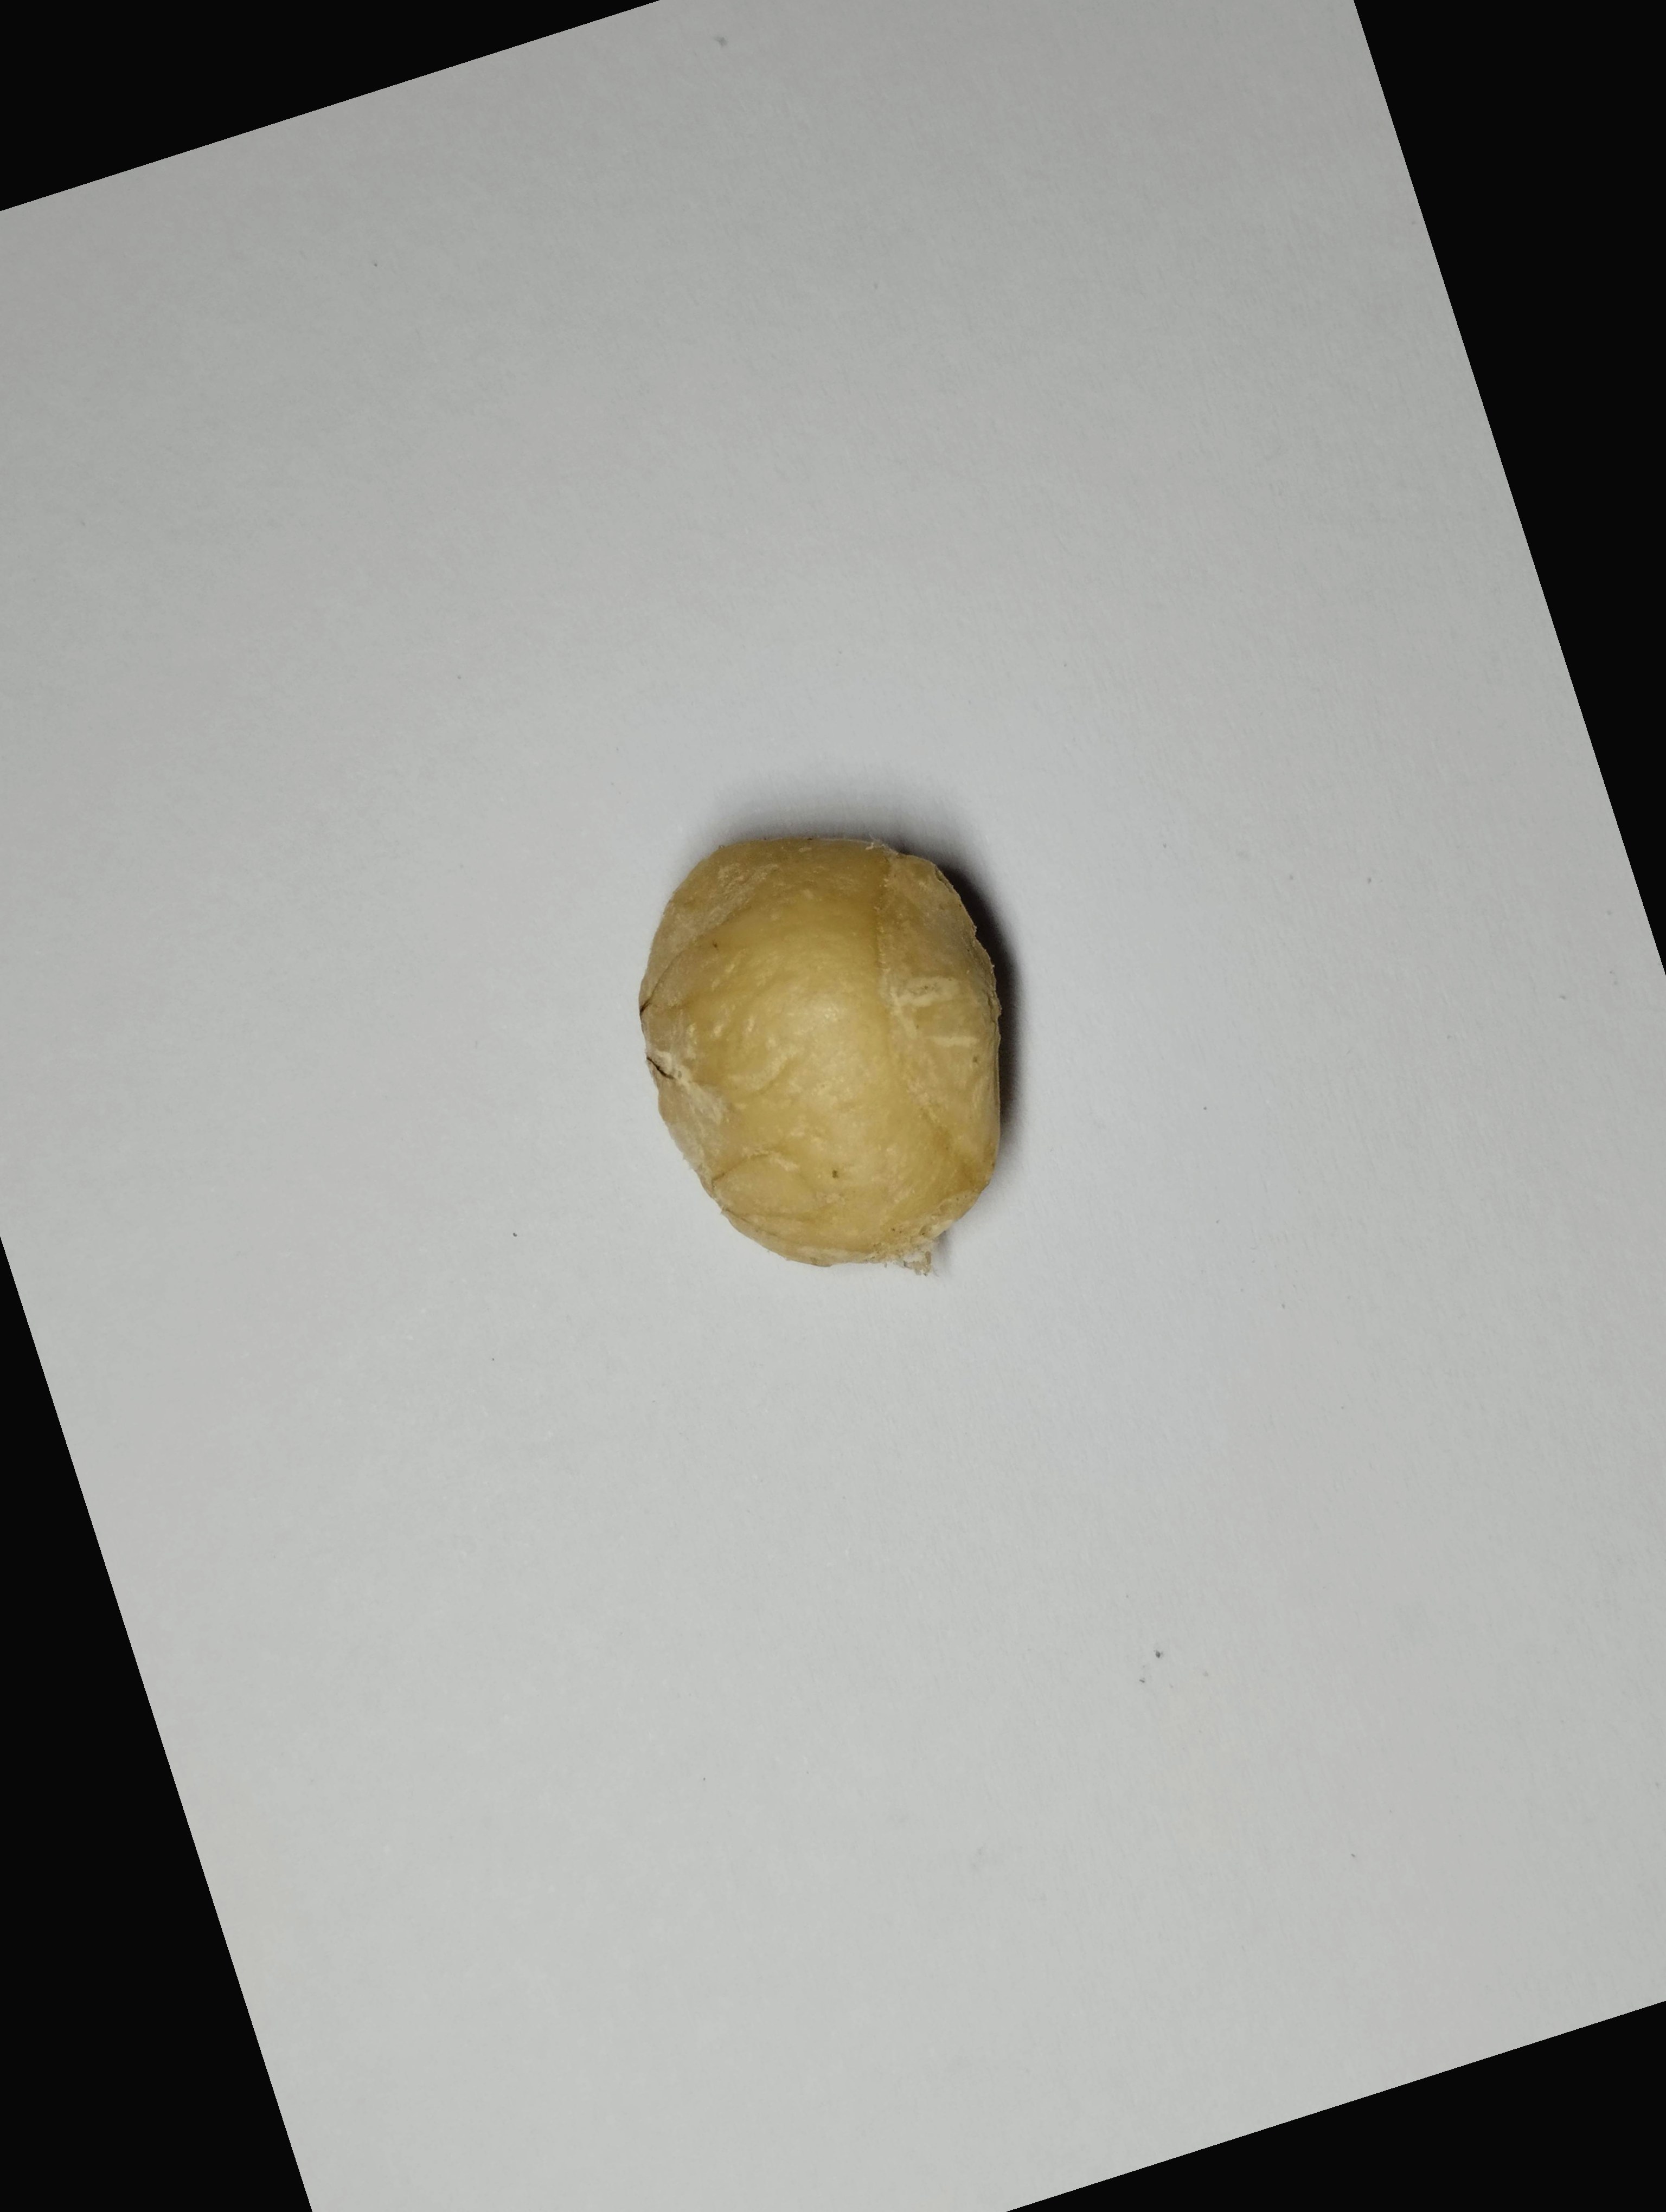
Label: bagus (good seed)